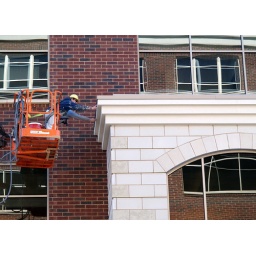
Construction workers putting finishing touches to new office building in downtown La Crosse, Wisconsin.